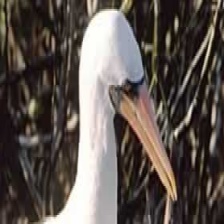
Species: MASKED BOOBY
Scientific name: SULA DACTYLATRA